Julian (emperor)

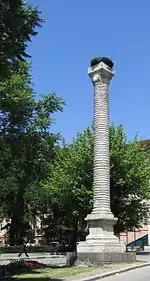
Column of Julianus in Ankara. It was erected in 362, in occasion of the visit of Julian to the city, on his way to the Sassanid Empire frontier.

After five months of dealings at the capital, Julian left Constantinople in May and moved to Antioch, arriving in mid-July and staying there for nine months before launching his fateful campaign against Persia in March 363. Antioch was a city favored by splendid temples along with a famous oracle of Apollo in nearby Daphne, which may have been one reason for his choosing to reside there. It had also been used in the past as a staging place for amassing troops, a purpose which Julian intended to follow.